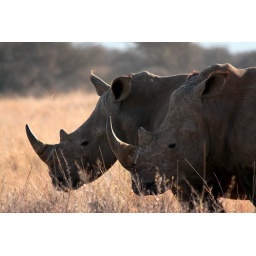
2 white rhinos in the field